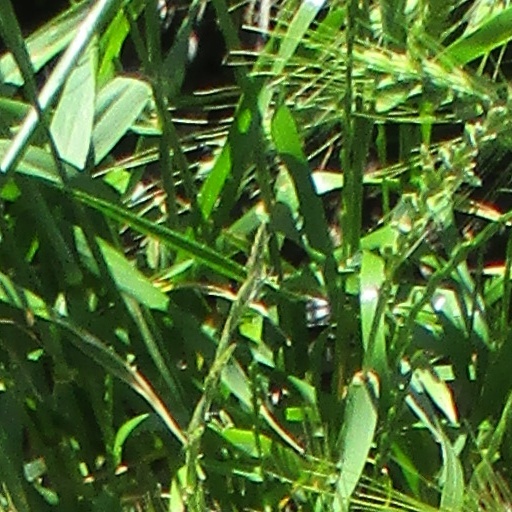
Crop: wheat